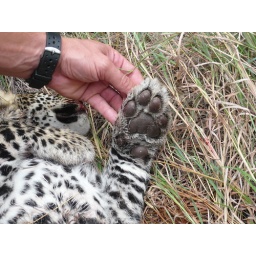
Leopard cub killed by lions 2